Oroër

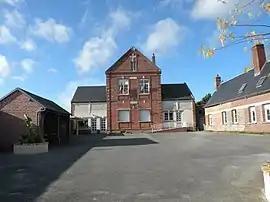
The town hall in Oroër

Oroër is a commune in the Oise department in northern France.